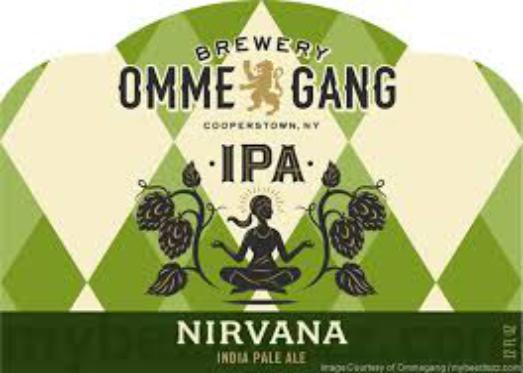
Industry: Food